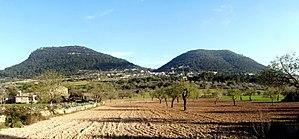
Le massif de Randa est un massif montagneux situé entre les comarques majorquines de la Pla de Mallorca et du Migjorn. La majeure partie du massif est située sur les localités de Llucmajor et Algaida et touche Montuïri et Porreres.